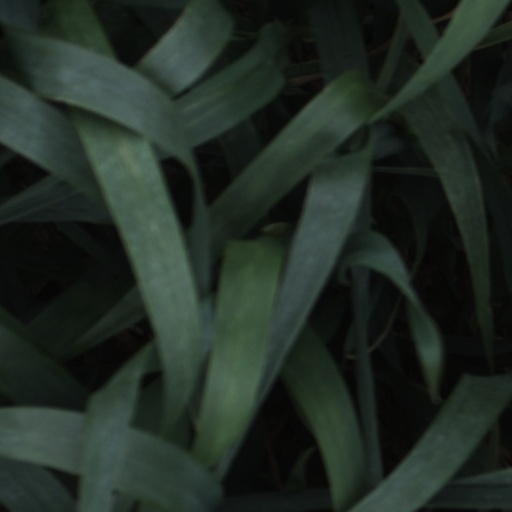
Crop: wheat